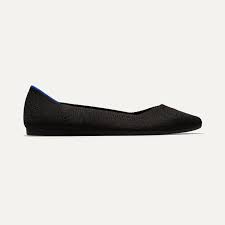
Label: Ballet Flat